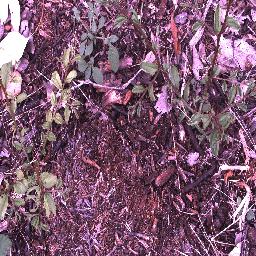
Label: chinee_apple